Repas de bébé

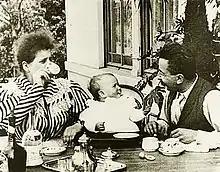
This undated photogram taken from a copy of the original film reverses the horizontal axis, putting Auguste Lumière on the right side of the frame rather than the left. Tint added to the original black-and-white image.

Repas de bébé (also known as "Le Repas de bébé," "Le Repas (de bébé)," "Le Déjeuner de bébé," "Baby’s First Meal," "Baby’s Breakfast," "Baby’s Lunch," "Baby's Dinner," "Baby's Tea Time," "The Family Breakfast," "A Baby's Meal," "Feeding the Baby," and "Feeding Baby") is a 1895 French short black-and-white silent actuality film photographed by Louis Lumière and showing his brother Auguste Lumière and Auguste's wife Marguerite feeding their infant daughter, Andrée Lumière.